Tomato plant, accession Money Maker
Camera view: vertical (180 deg); turntable rotation: 60 degrees
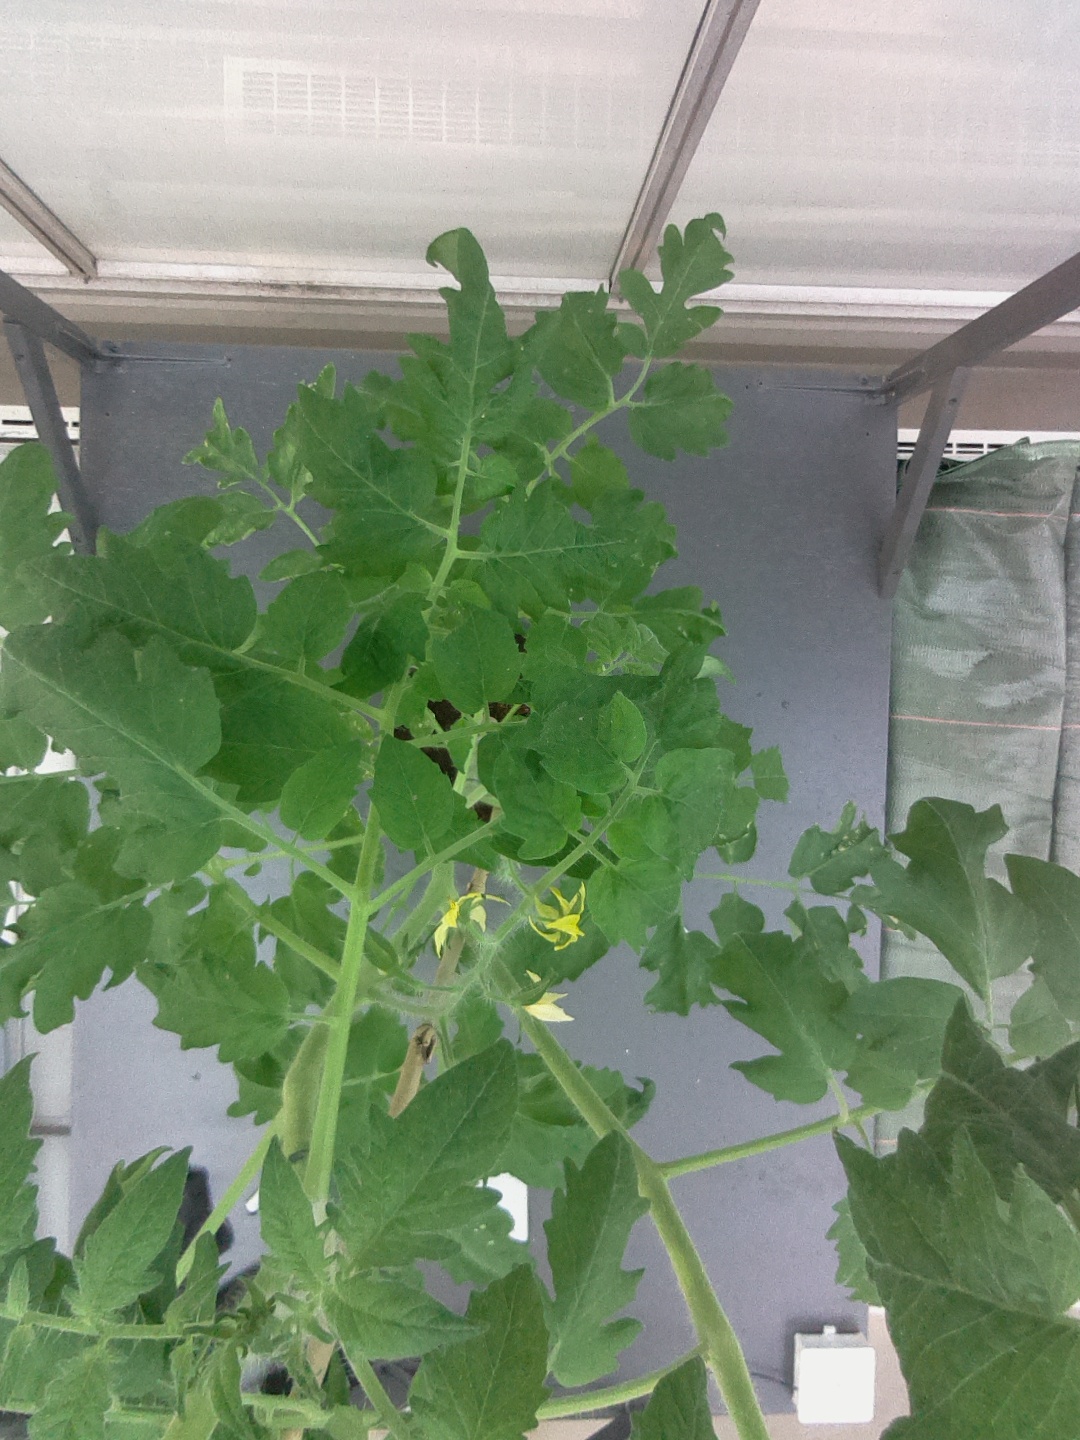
BBCH growth stage 70: Fruits at the main stem or branches visibles